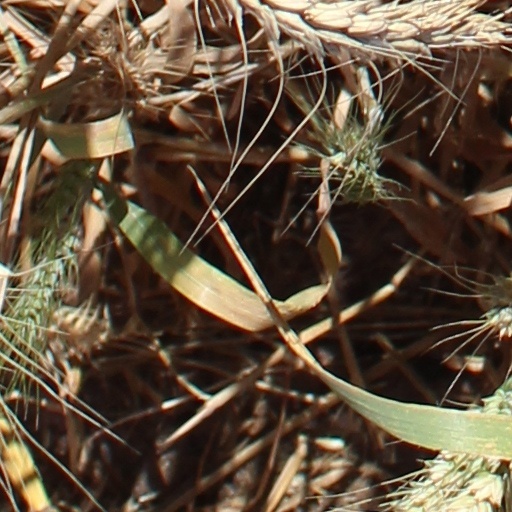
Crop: wheat